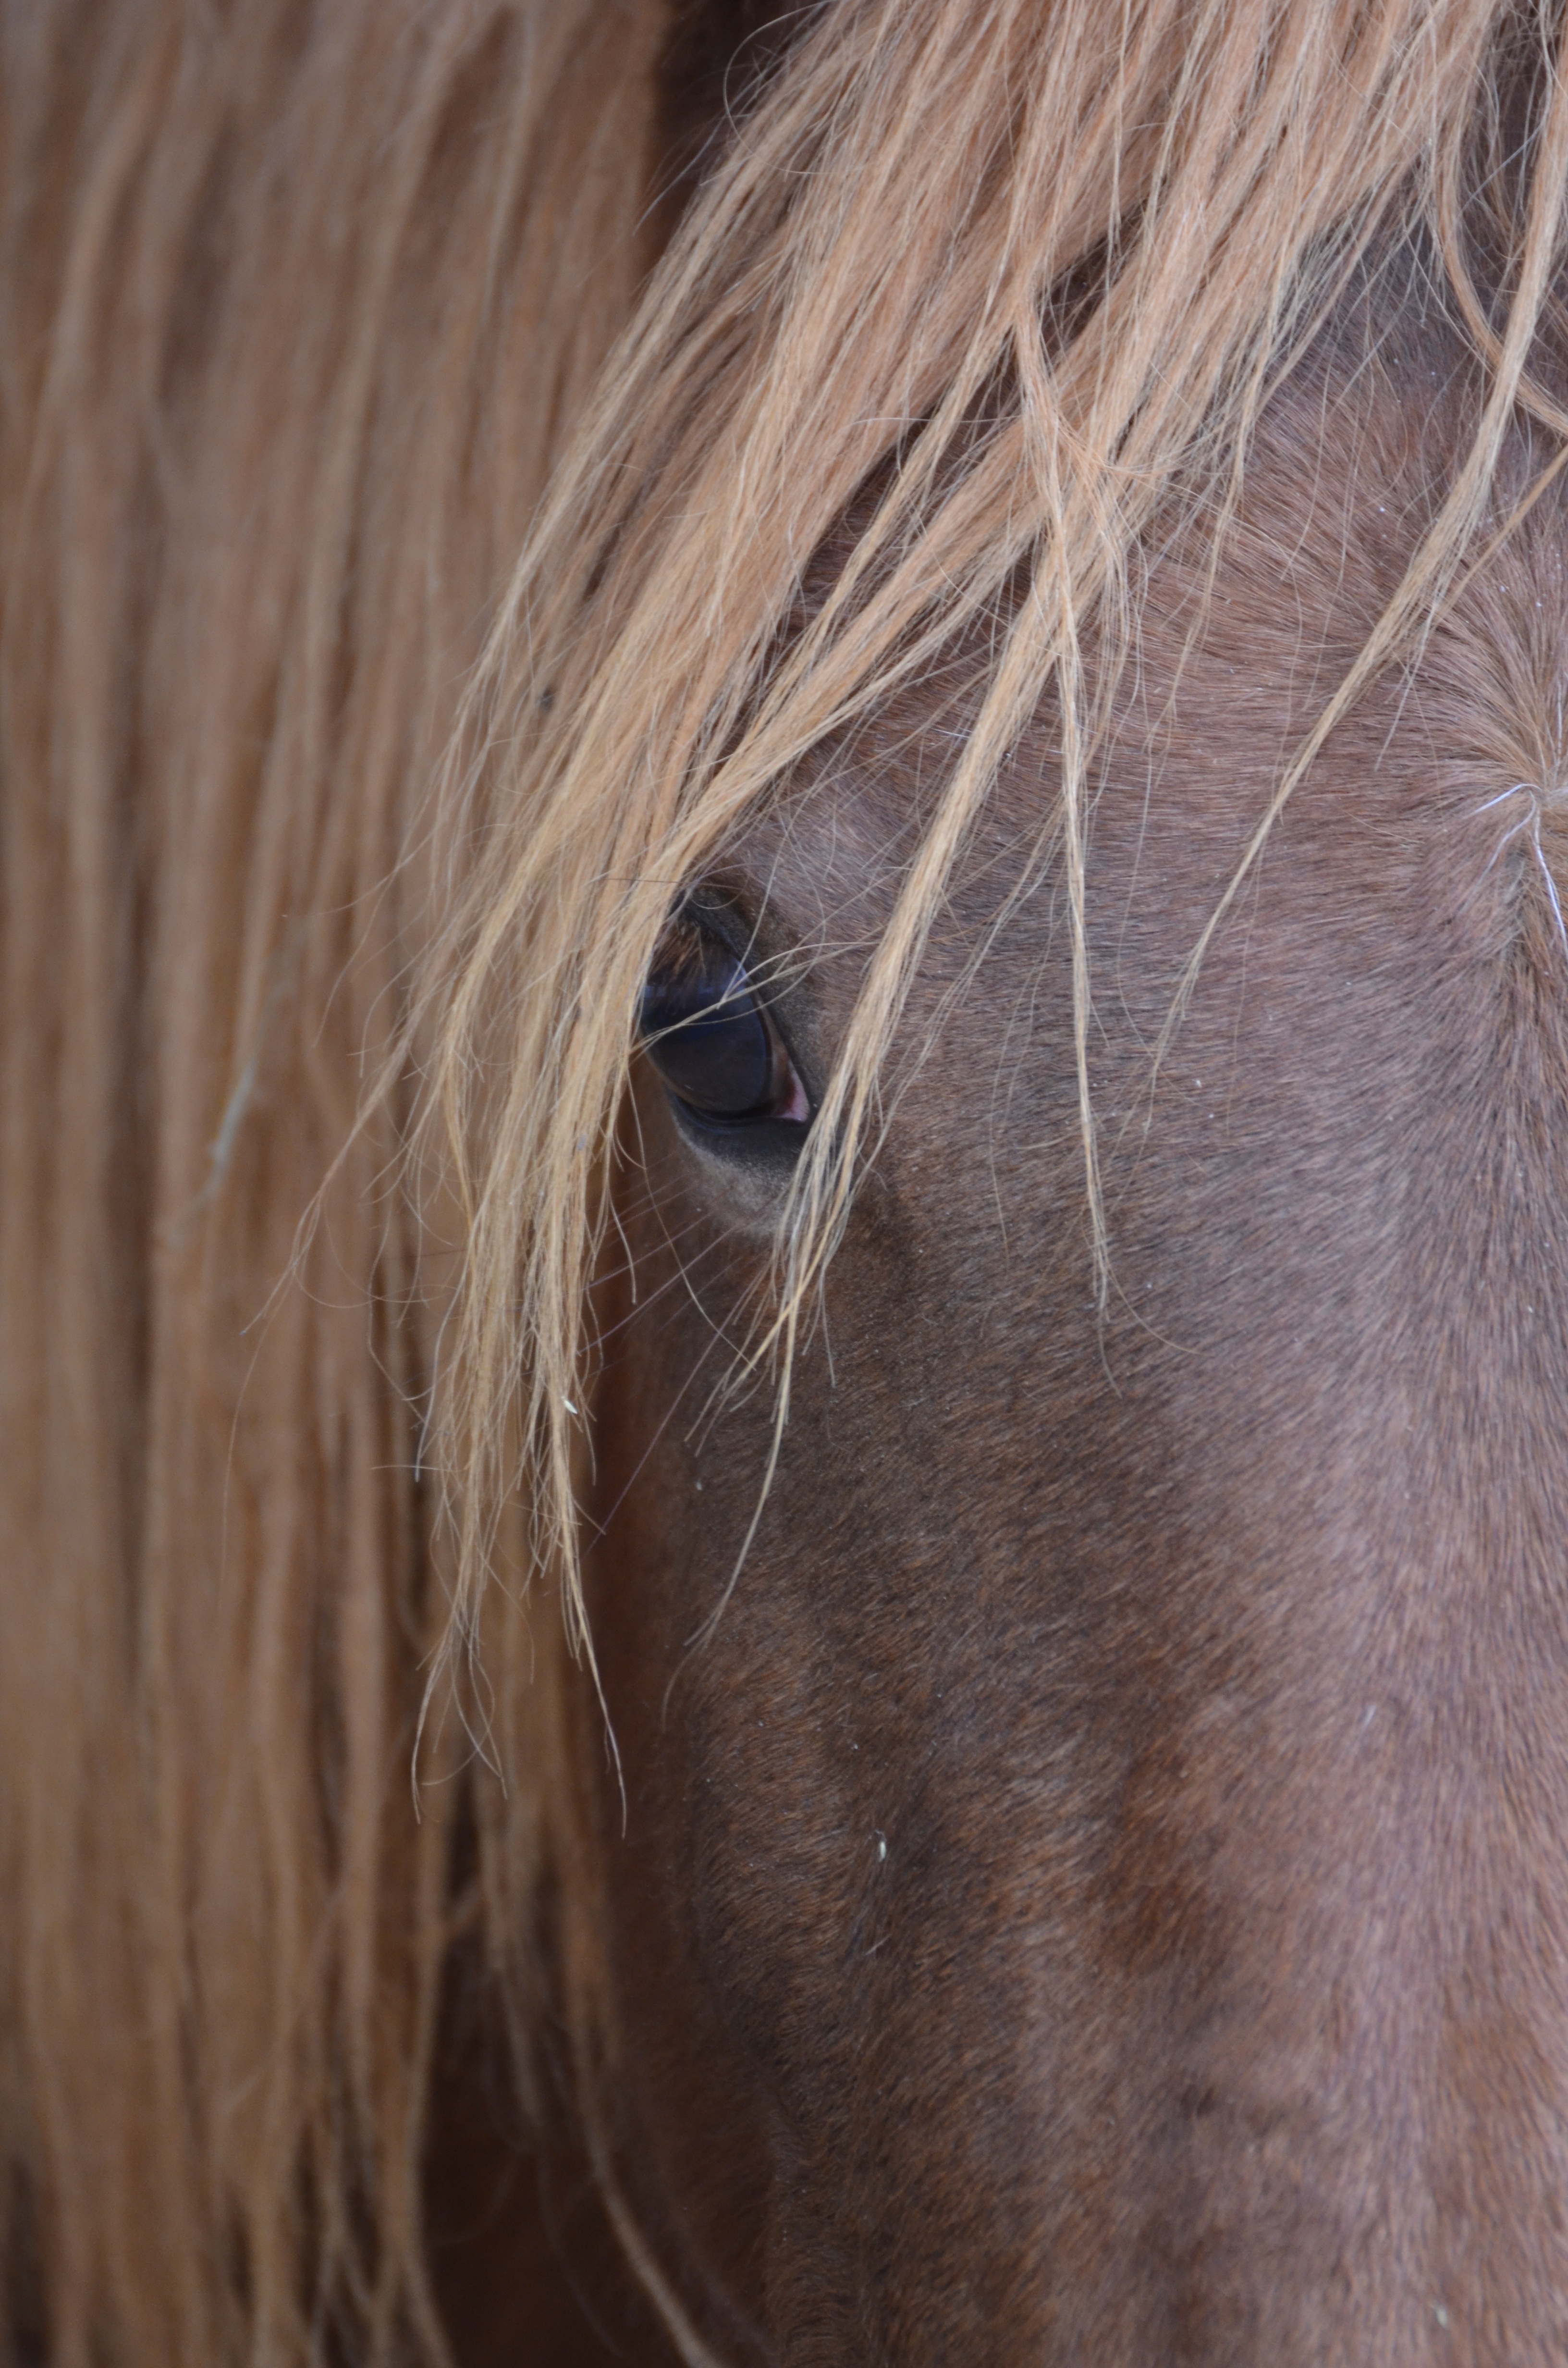
hair, fur, horse, brown, stallion, mane, ear, long hair, close up, human body, nose, eye, head, organ, horse head, horse like mammal, mustang horse